Emakimono

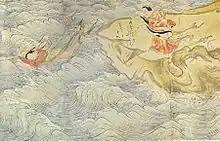
Zenmyō throws herself into the sea, , 13th century

Several religious practices influenced the Kamakura : notably, public sermons and picture explaining sessions led the artists to use scrolls of larger size than usual, and to represent the protagonists of the story in a somewhat disproportionate way compared with of the standard sizes, to enable those protagonists to be seen from a distance, in a typically Japanese non-realistic perspective (such as the ). The religious of the Kamakura period focus on the foundation of the temples, or the lives of famous monks. During that period, many of the religious institutions commissioned the workshops of painters (often monk-painters) to create recounting their foundation, or the biography of the founding monk. Among the best-known works on such themes are the illustrated biographies of Ippen, , and Xuanzang, as well as the and the .